Advanced Lawnmower Simulator

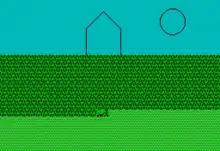
A game in progress

The player is presented with a choice of six lawnmowers, five of which are inoperative and cannot be used. Once the only operative lawnmower has been picked, the player then uses it to mow a lawn. There is only one key ("M"), and pressing it mows one square of lawn. After a lawn is completely mowed, the player is rewarded if it was done well enough. All lawns are identical.